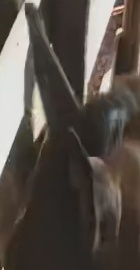
Face region: ears (position_of_ears)
Pain indicator: not_present